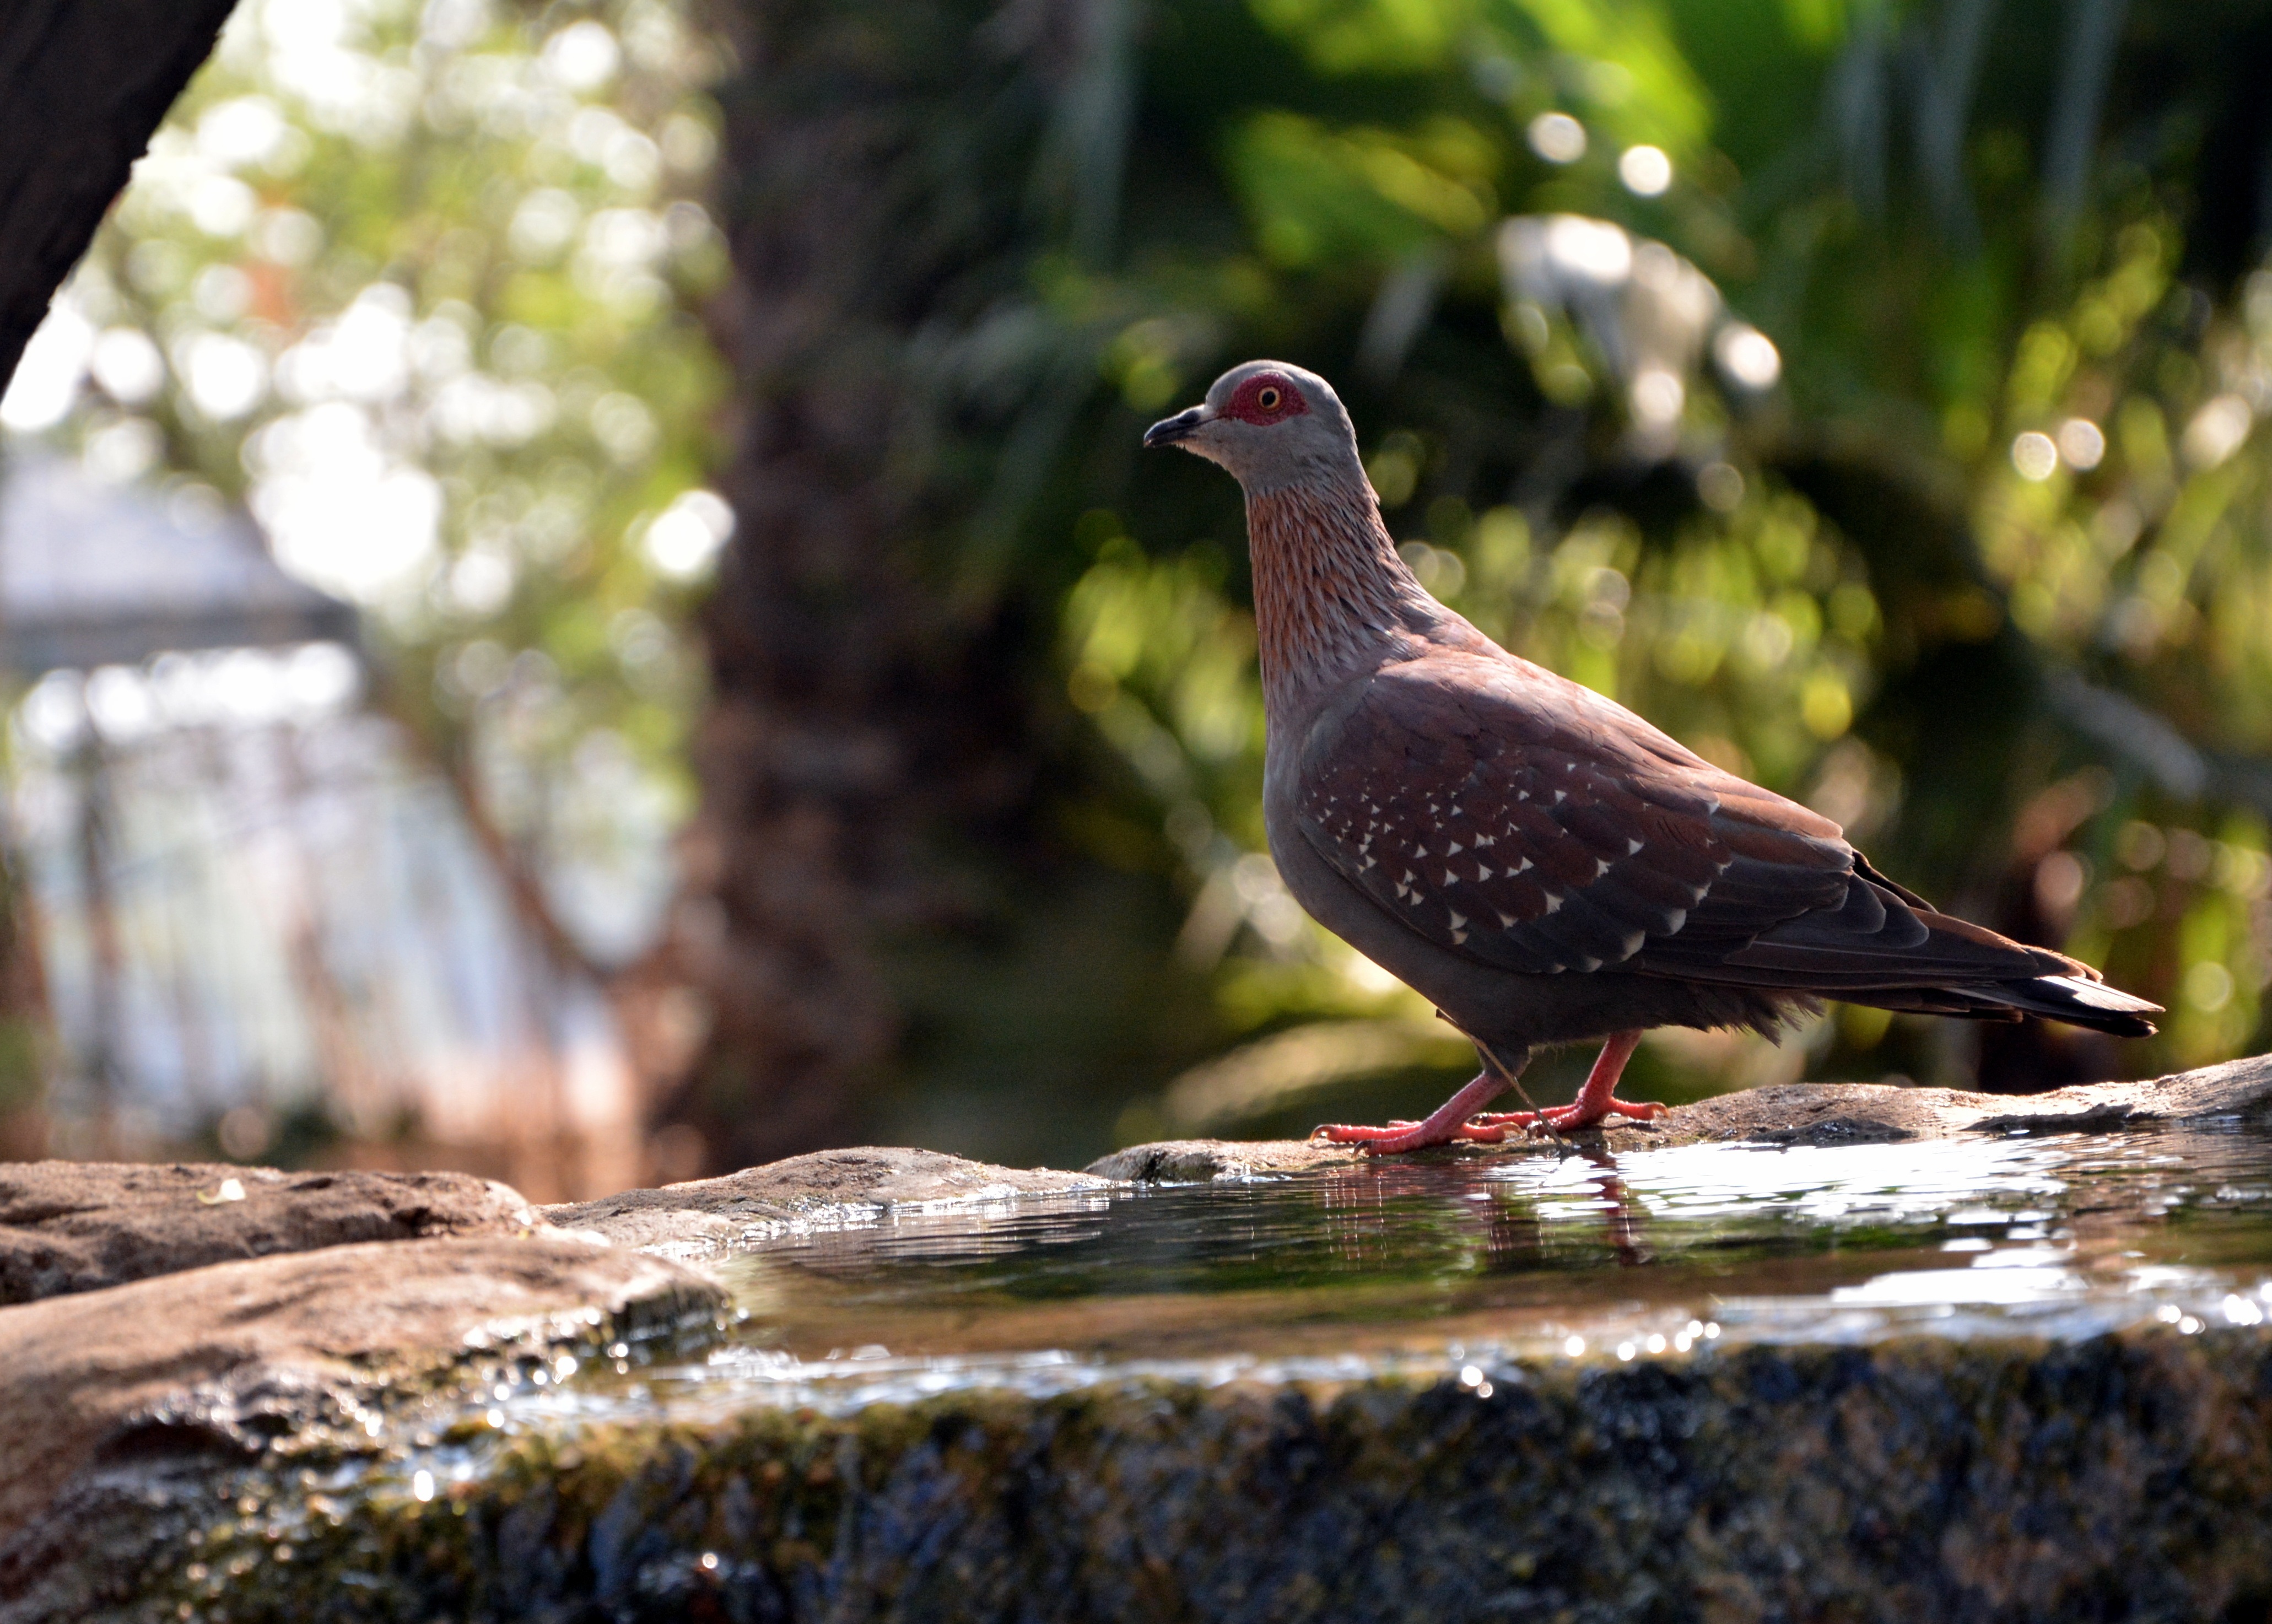
nature, bird, wildlife, beak, garden, fauna, pigeon, vertebrate